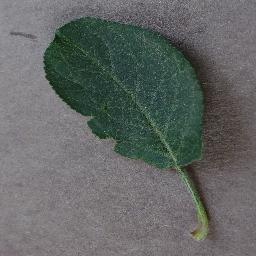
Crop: apple
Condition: healthy